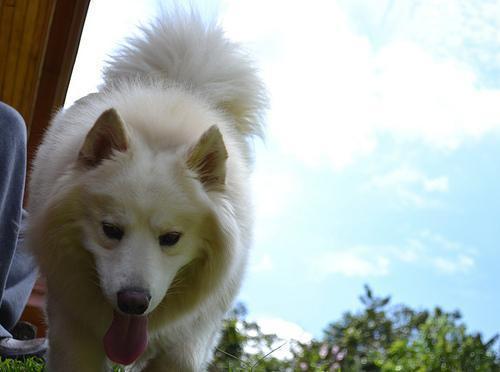
samoyed